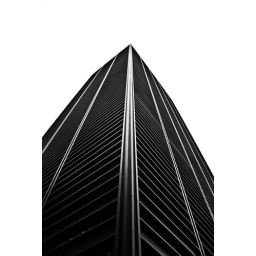
a building near ground zero in NY